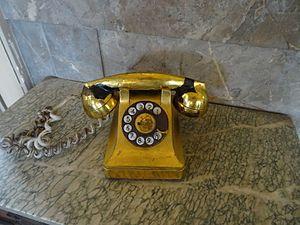
Le Musée de la Révolution est un musée créé en 1959 à La Havane, capitale cubaine, consacré à la révolution qui fut menée cette année-là par Fidel Castro et Ernesto Che Guevara. Il se situe dans l'ancien palais présidentiel qui se trouve dans la municipalité havanaise de La Habana Vieja.